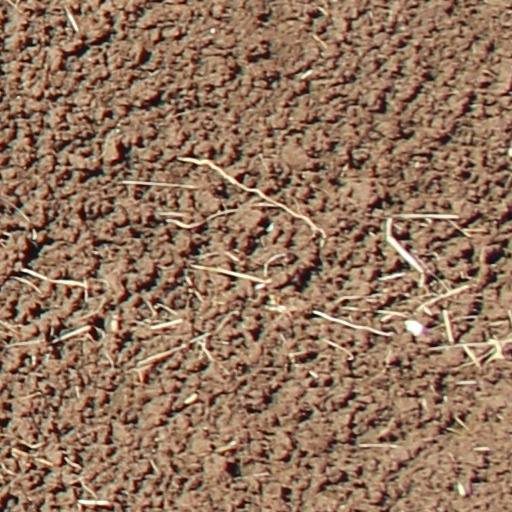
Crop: wheat